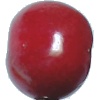
Label: Cherry 2